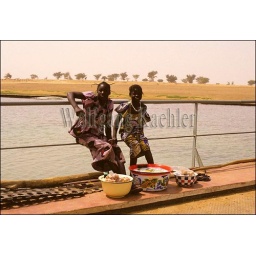
Mali, bani river, near djenne, girls selling fruits on ferry